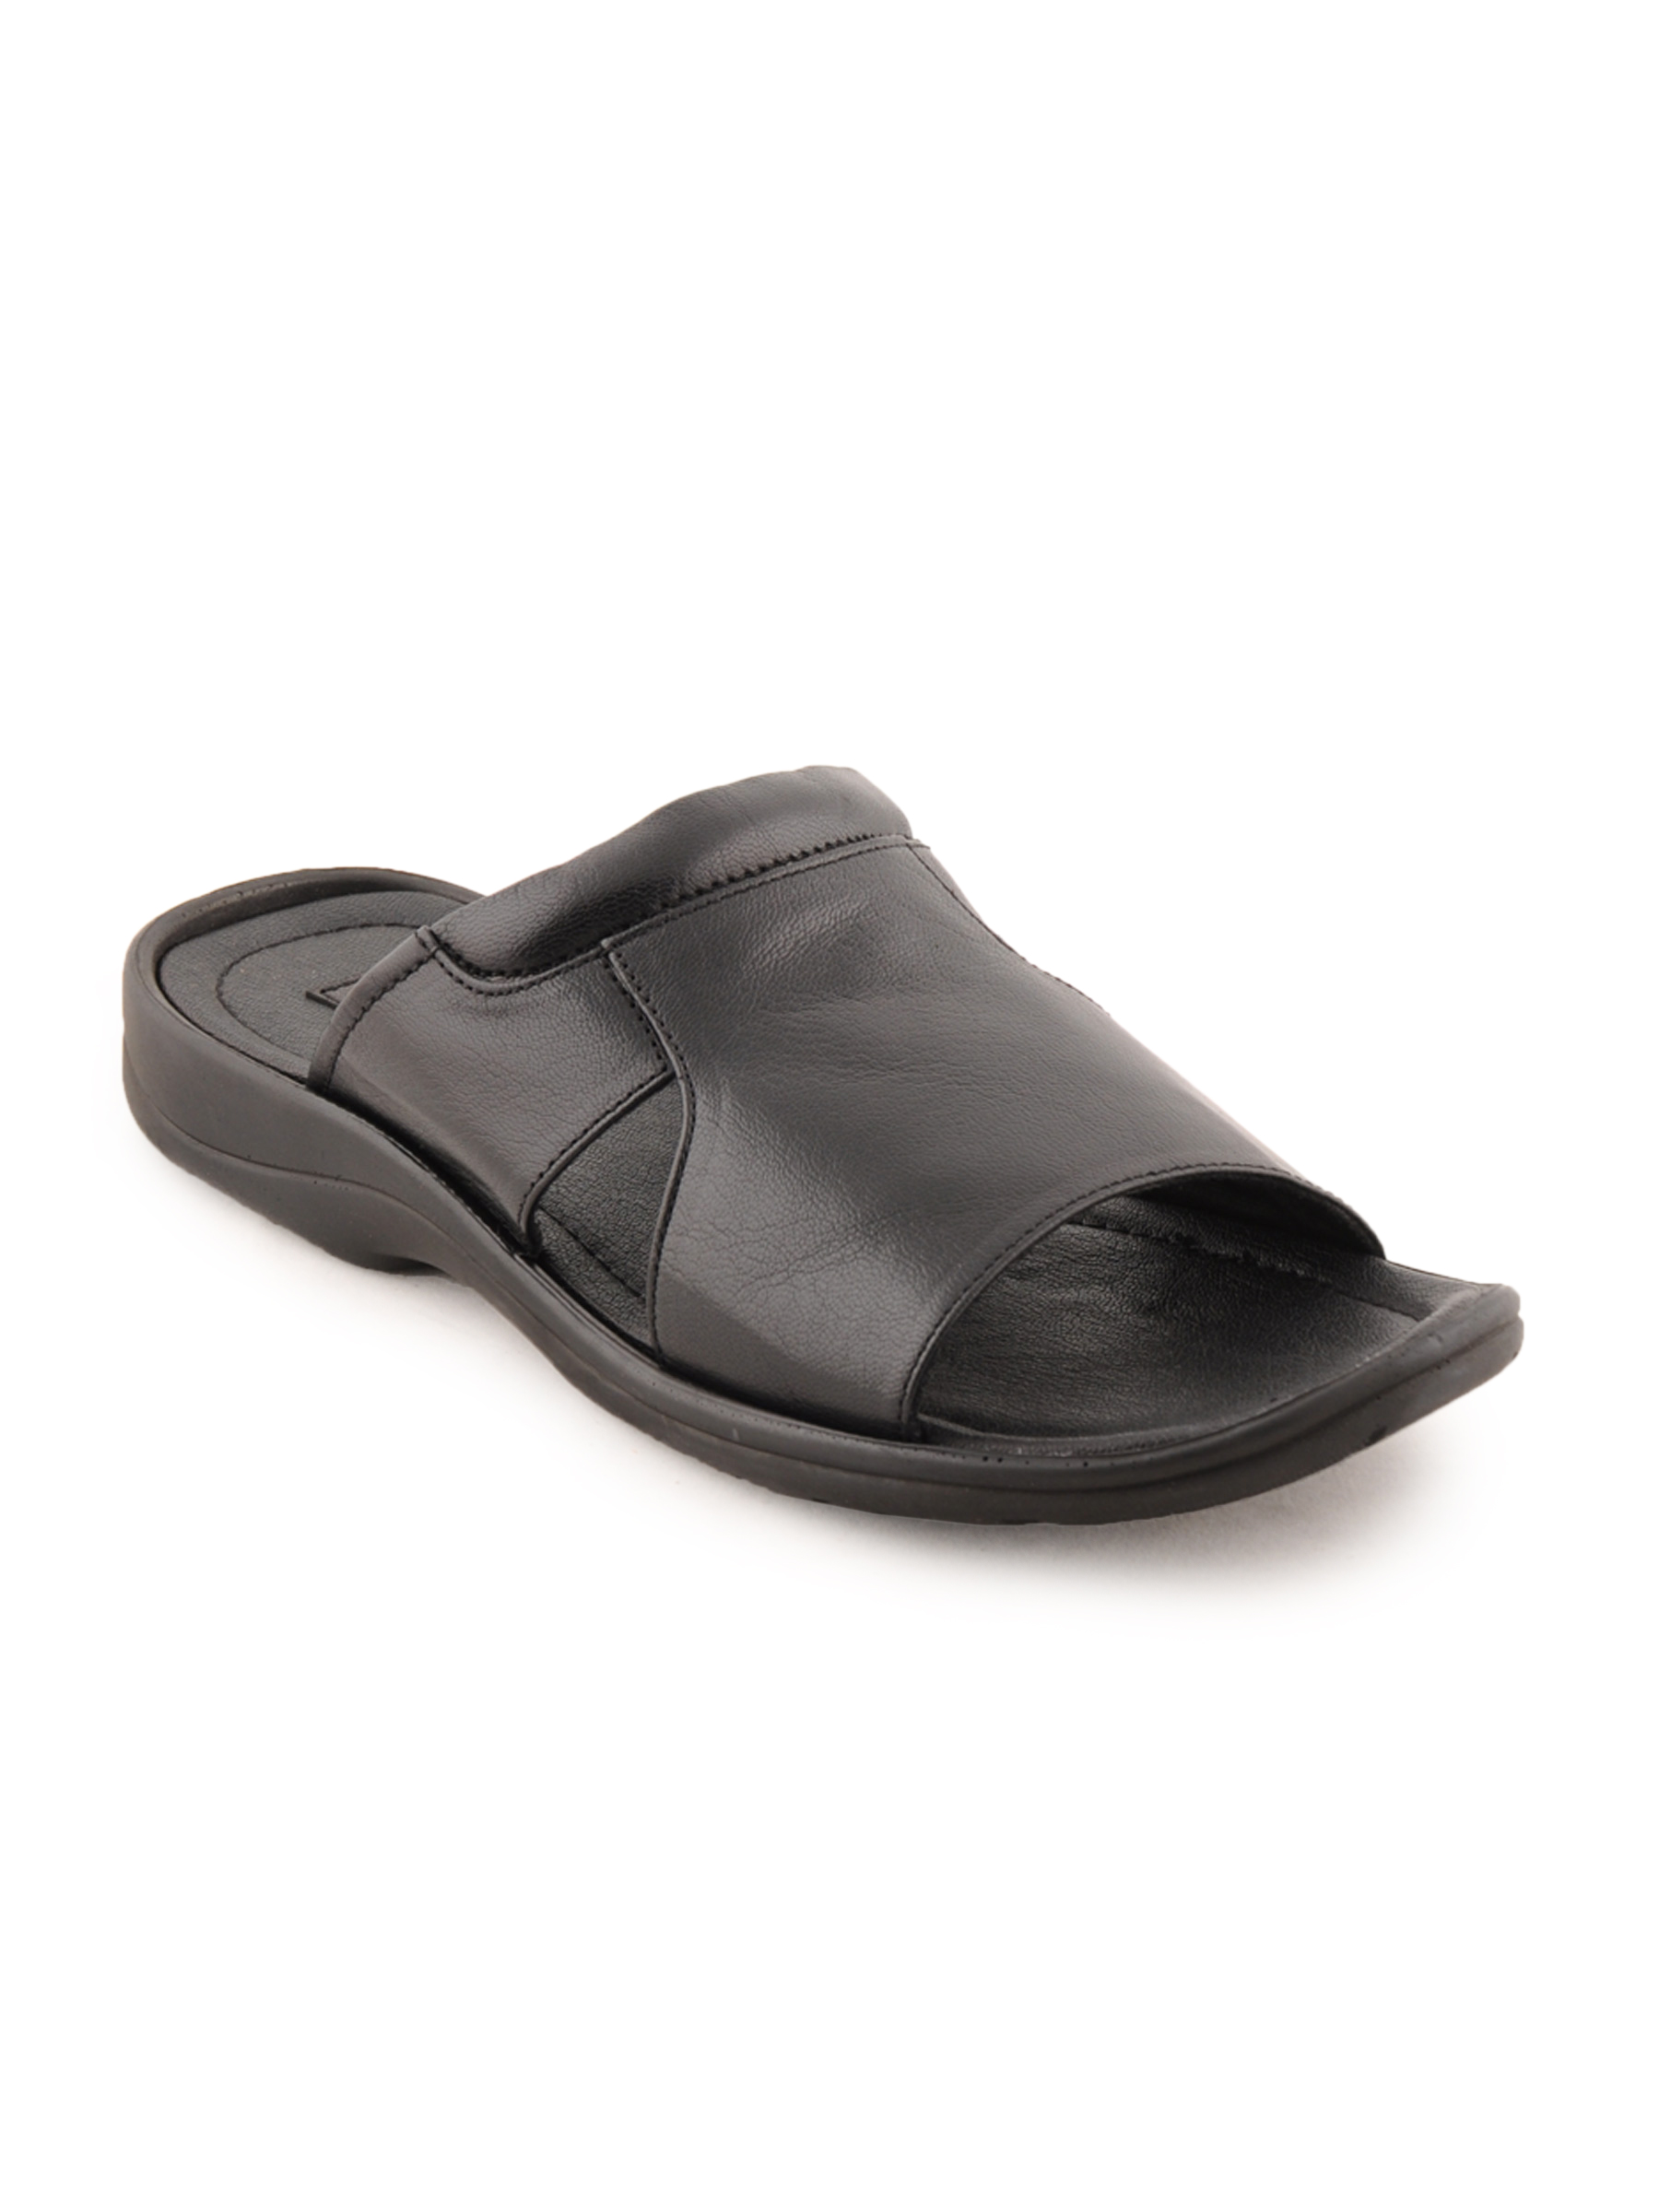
Ganuchi Men Casual Black Slipper
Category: Footwear / Sandal / Sandals
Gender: Men
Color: Black
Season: Summer 2012
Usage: Casual